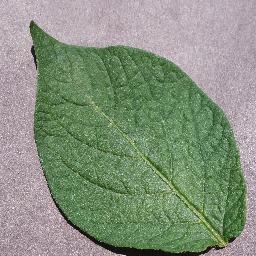
Label: Potato___healthy